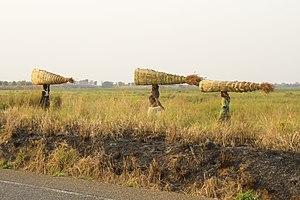
Pakwach est une ville située dans le district de Nebbi, en Ouganda.